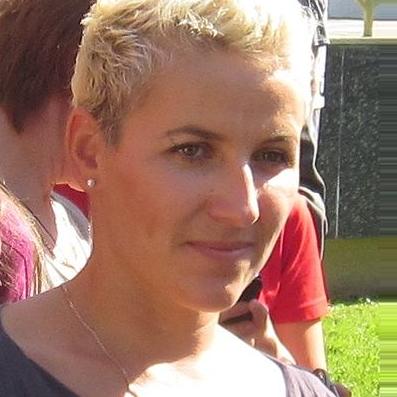
Age: 34